Panasonic Cycle Technology

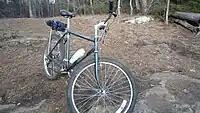
Panasonic mountain bike

Panasonic has competed with bicycle companies like Miyata, Bridgestone, Maruishi, Nichibei Fuji, and Motobécane. The types of bicycles Panasonic produced ranged from "mamachari", commuter, road, touring, to track racing models. According to the Panasonic Bike Museum, other bicycle producers sold rebadged Panasonic bicycles at various times such as Royce Union, Schwinn and Raleigh.